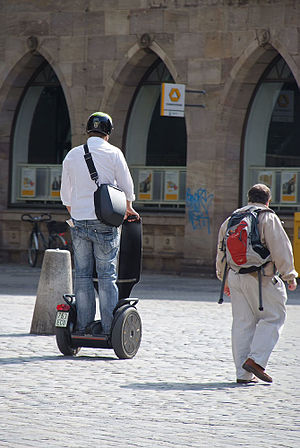
Segway PT / Billedgalleri
En Segway Personal Transporter er en motoriseret, selv-balancerende transportenhed, der blev opfundet og designet af Dean Kamen.